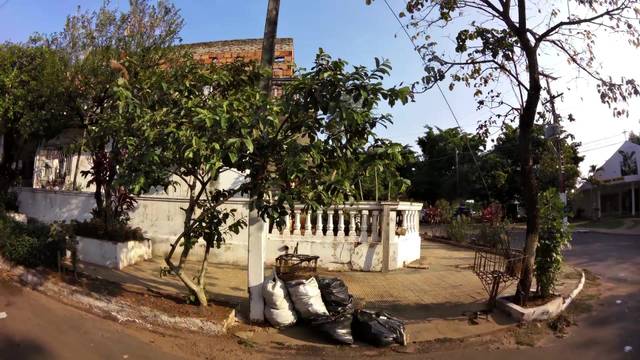
Region: Paraguay
Coordinates: -25.344, -57.597